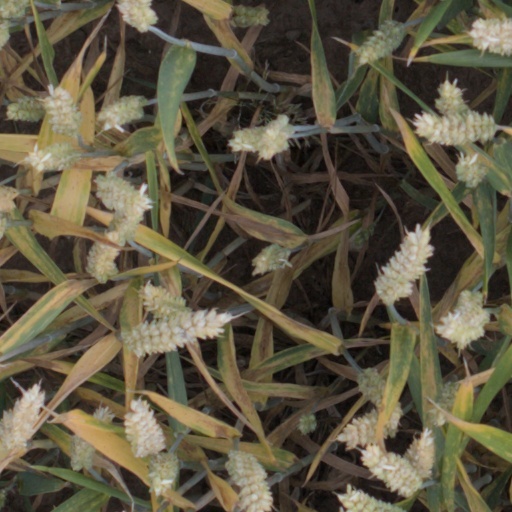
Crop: wheat